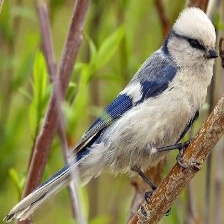
Species: AZURE TIT
Scientific name: CYANISTES CYANUS